PS Eagle (1821)

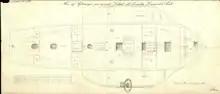
The "Kiel" was measured and drawn by Orlogsværftet in 1829. Her high beam to length ratio clearly stands out.

When steamships started to appear, the admiralties of the different navies started to consider their military value. The general conception was that the big wheels on the sides made the vessels too vulnerable for service in naval battles, but their effectiveness as tugs and transports was recognized. In Denmark there was opposition against any procurement, because the funds would have to be diverted from the general naval budget, which was under great stress, as the Royal Danish Navy was still in the process of rebuilding the fleet after the disastrous events of the Napoleonic wars. There was, however, a need for a Royal yacht for king Frederick VI, and as the king wanted a steamship, there would be an opportunity to use it and gain some experience with steam power. It is telling, that Schultz underlines that it was the king "who pushed for the purchase of paddle wheelers". The Danish naval lieutenant Hans Christian Bodenhoff was on a tour of duty in England, and, following royal approval of the project on 19 March 1824, he was commanded to find an appropriate vessel. In May 1824 he bought the "Eagle" for £4,500 and the ship got new aft cabins modelled on George III's yacht "Royal Sovereign". The new Royal yacht was renamed as the "Kiel" and with Bodenhoff in command it arrived in Copenhagen on 4 June 1824.